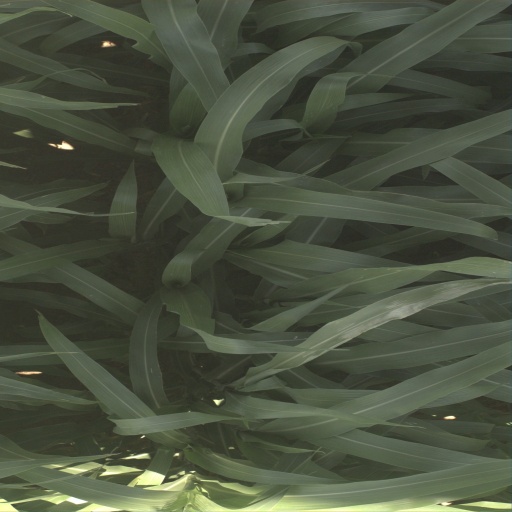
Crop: sorghum